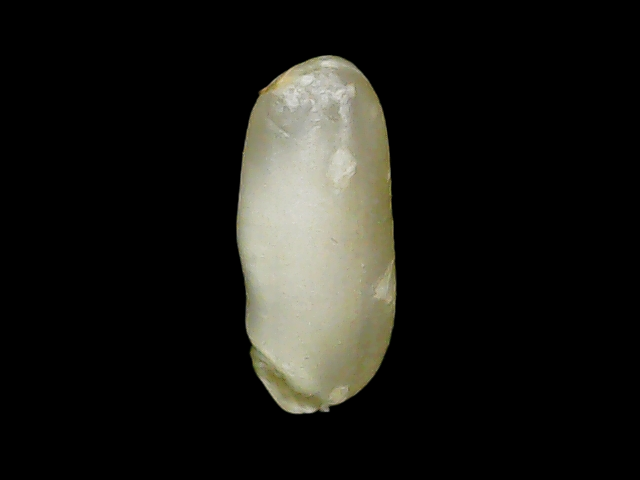
Rice variety: Binadhan24